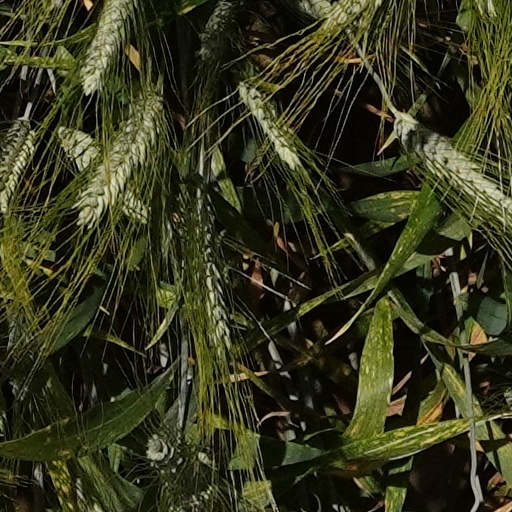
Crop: wheat